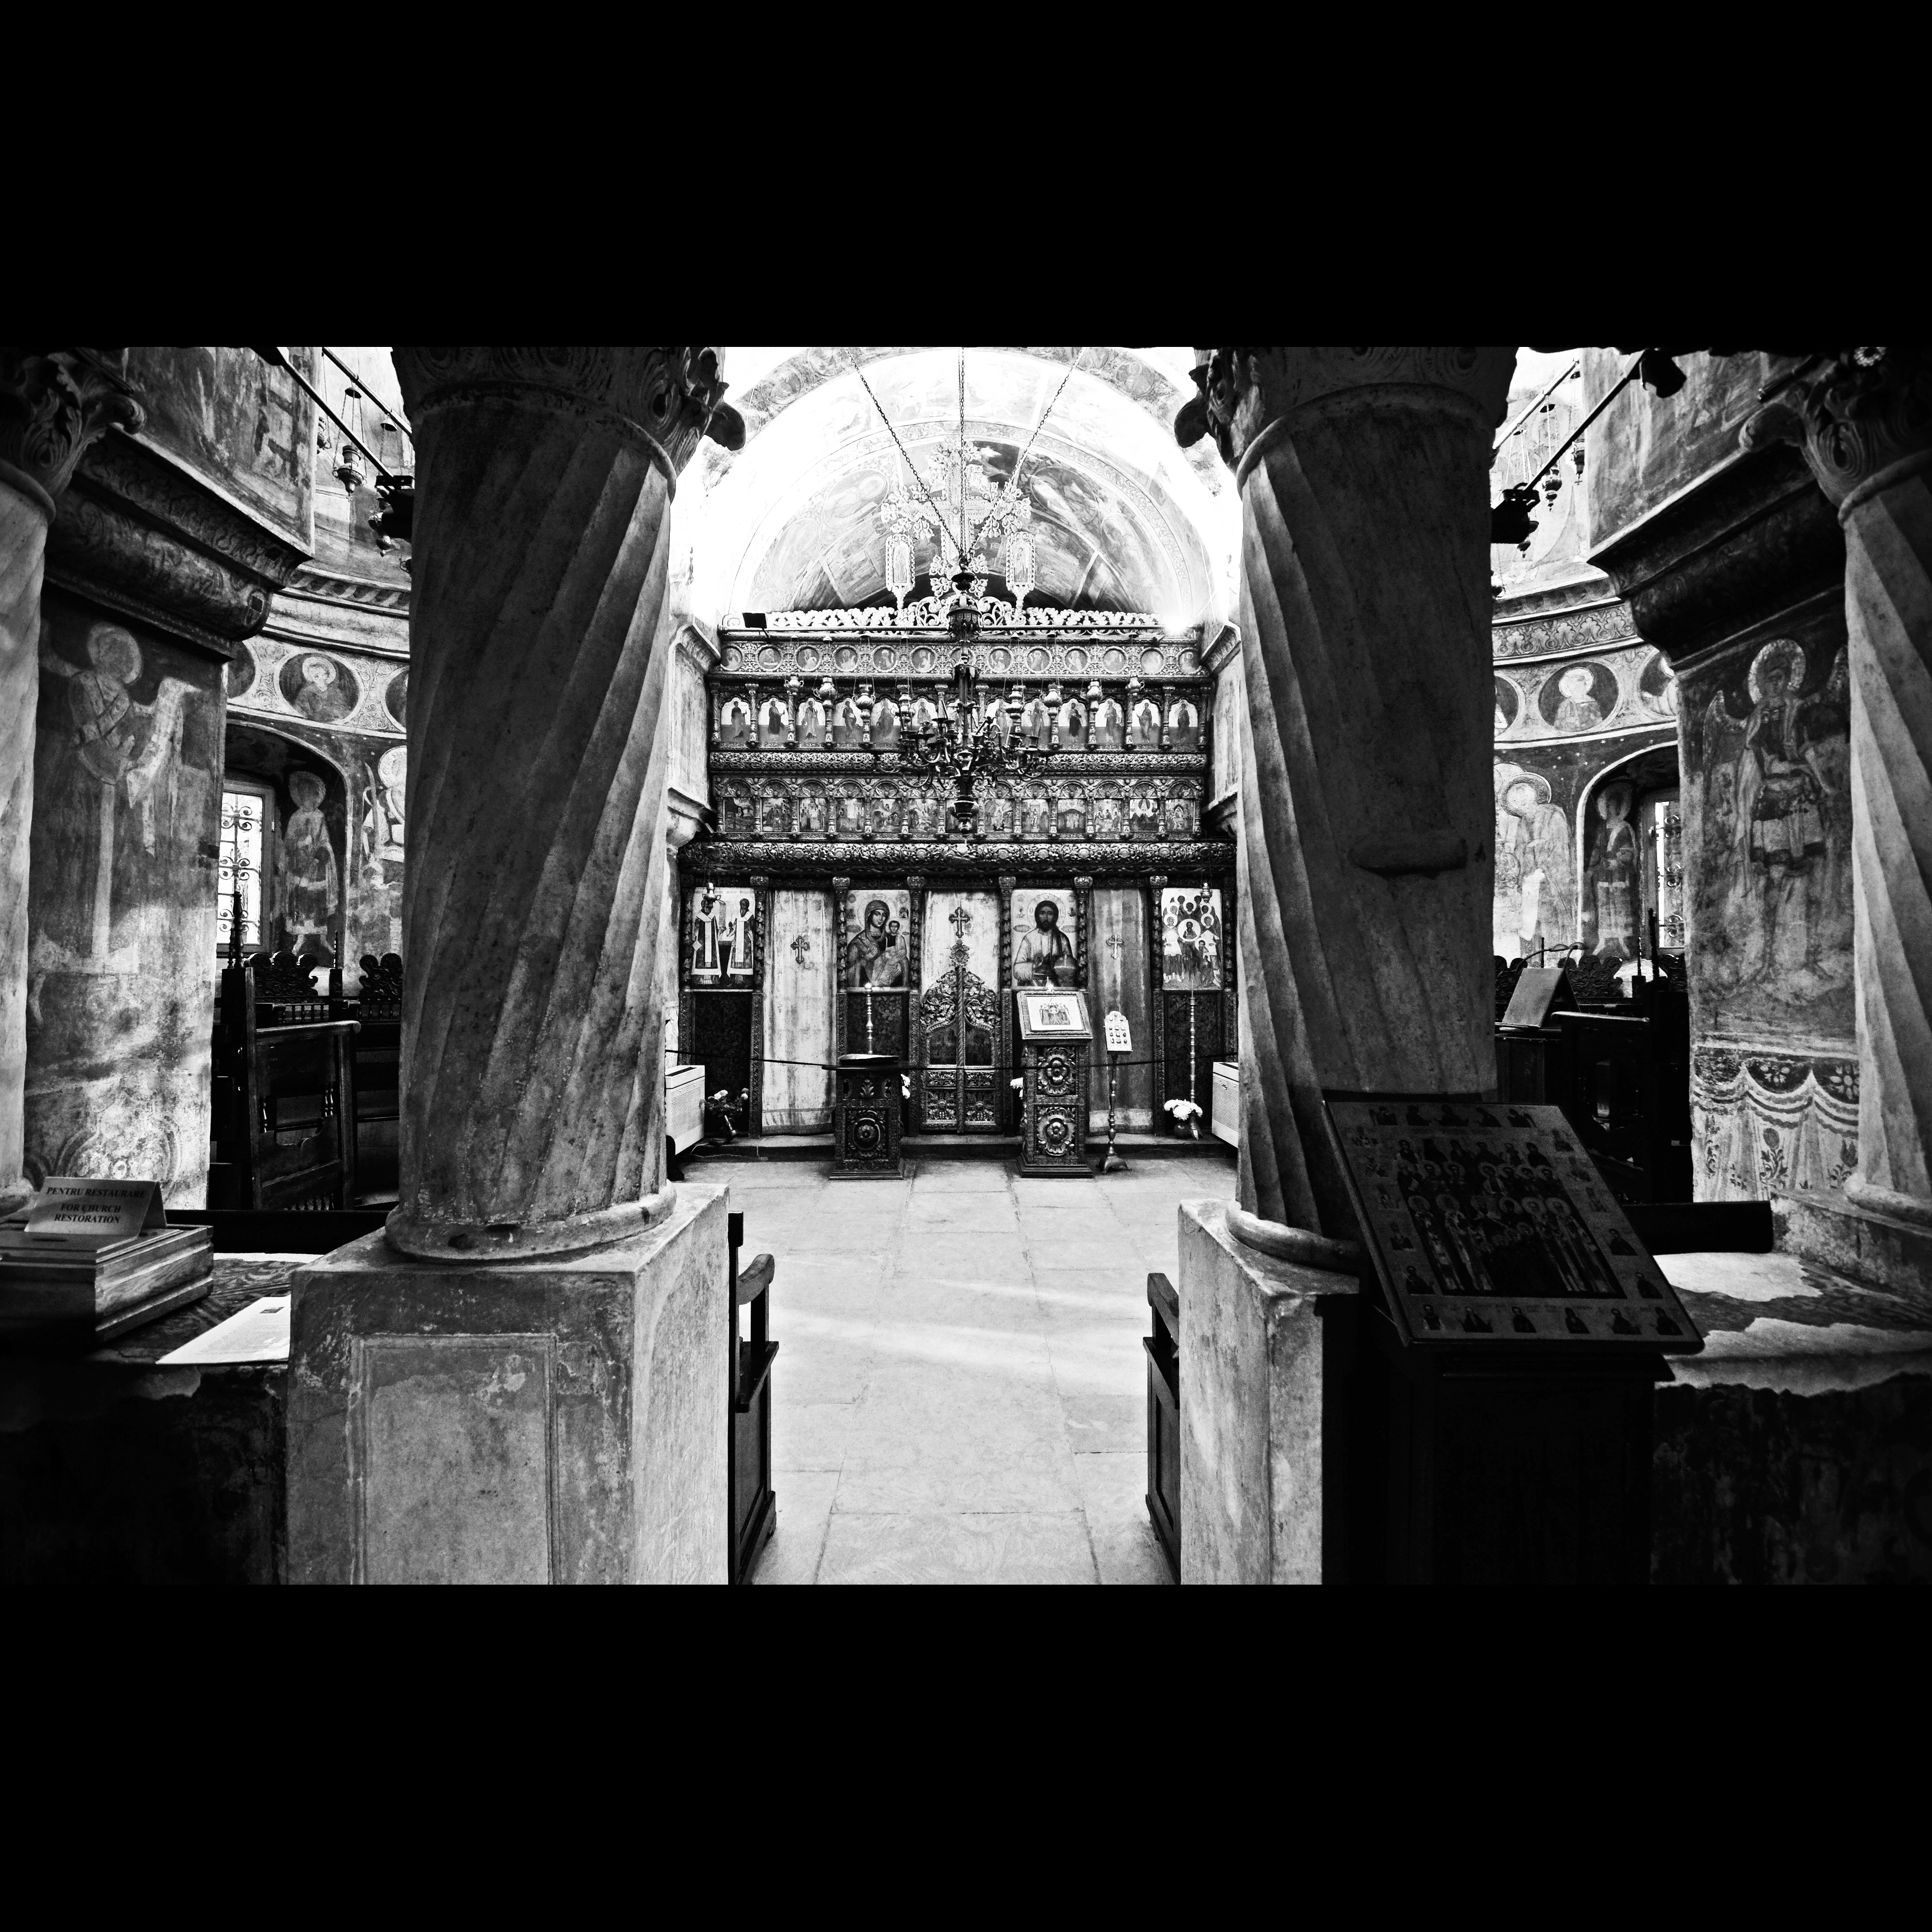
light, black and white, architecture, white, photography, interior, monument, photo, explore, europe, column, darkness, church, black, monochrome, photos, art, de, columns, monastery, photograph, fotografie, christianity, romana, image, explored, orthodox, arcade, detail, eastern, fresco, icon, romania, icons, bucharest, convent, arcada, bor, biserica, arhitectura, orthodoxy, lumina, romanian, iconostas, iconostasis, ortodoxa, patrimoniu, ortodox, fresca, frescoes, manastirea, manastire, narthex, pronaos, coloane, cladire, bucuresti, colonada, coloana, centrulvechi, lipscani, stavro, stavropoleos, brancovenesc, 1724, godslight, detaliu, lmibiima1946401, eik n, monochrome photography, ancient history, film noir